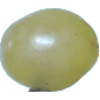
Label: Grape White 1